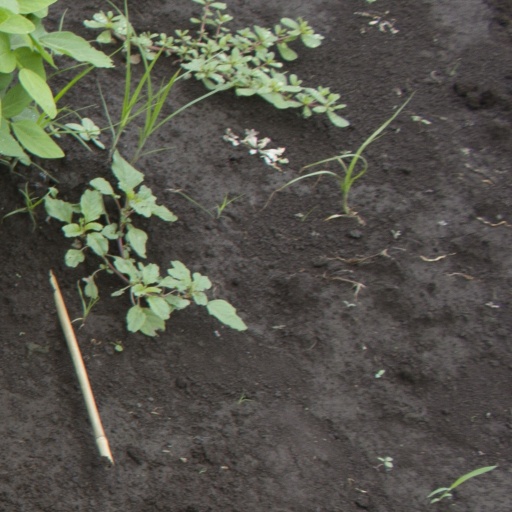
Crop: soybean